Southern West Virginia

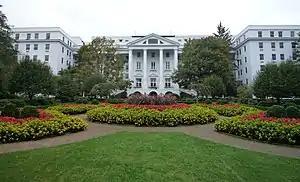
The Greenbrier resort located Greenbrier county.

Winterplace Ski Resort and Summersville Lake are both recreation options also present here.